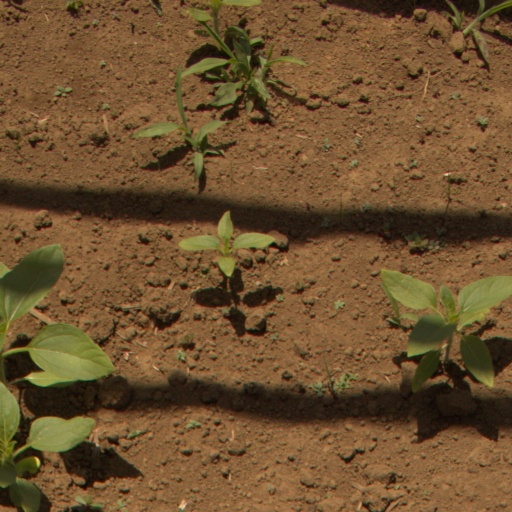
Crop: Jerusalem artichoke